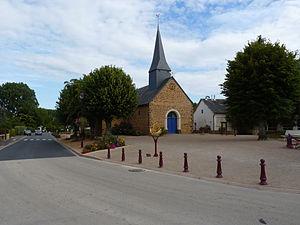
Sarthe - Souillé - Eglise Saint Martin
La liste des églises de la Sarthe recense de la manière la plus complète possible les églises, cathédrale et basilique situées dans le département français de la Sarthe.
Souillé est une commune de France, située dans le département de la Sarthe dans la région Pays de la Loire, peuplée de 690 habitants.